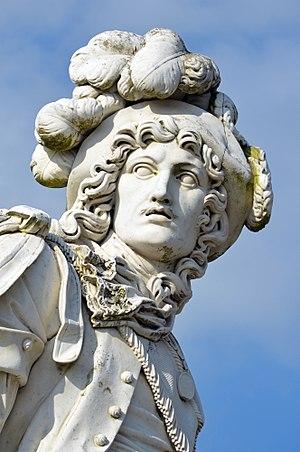
Statue du maréchal de Tourville (1642-1701) par Joseph Charles Marin. Tourville-sur-Sienne, France.